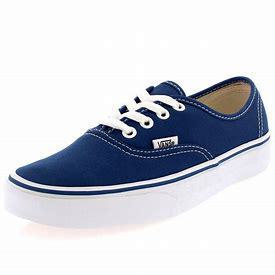
Brand: Vans
Model: Authentic